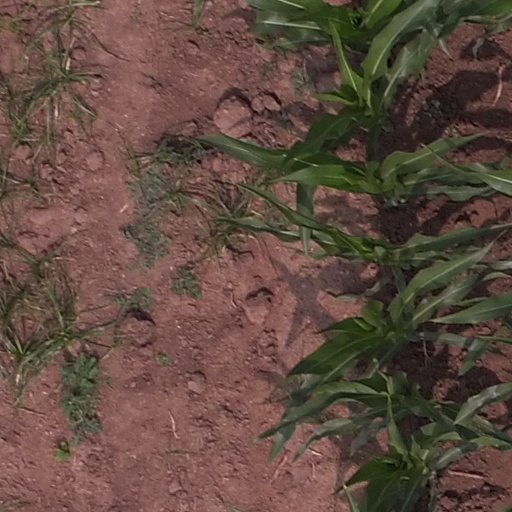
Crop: maize; corn